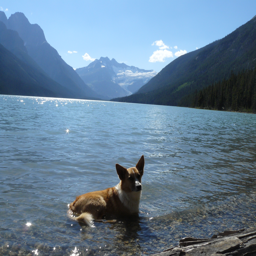
person gets refreshed on the way back .